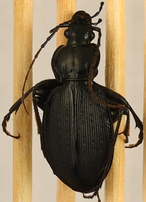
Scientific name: Carabus goryi
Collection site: Mountain Lake Biological Station NEON (MLBS), plot MLBS_008